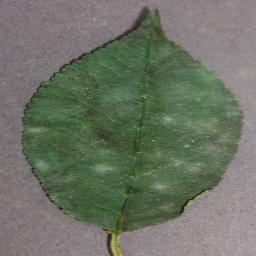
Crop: cherry
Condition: (including_sour)_powdery_mildew